Tenebrae

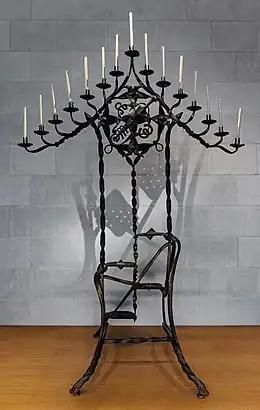
Fifteen candles on Tenebrae hearse - Antoni Gaudí - Sagrada Família. The candles are extinguished one by one during the course of the service.

Tenebrae (—Latin for 'darkness') is a religious service of Western Christianity held during the three days preceding Easter Day, and characterized by a gradual extinguishing of candles, and the "strepitus" or "loud noise" in the total darkness at the end of the service.